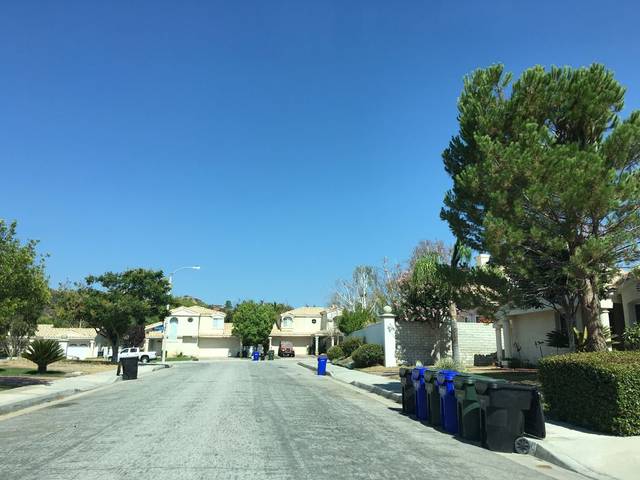
Region: Mexico
Coordinates: 34.386, -118.5791